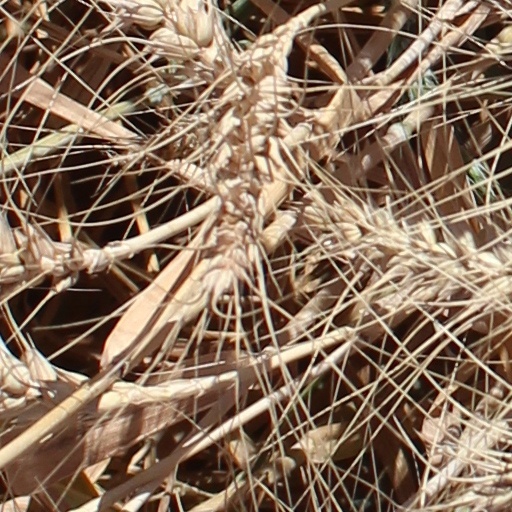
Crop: wheat